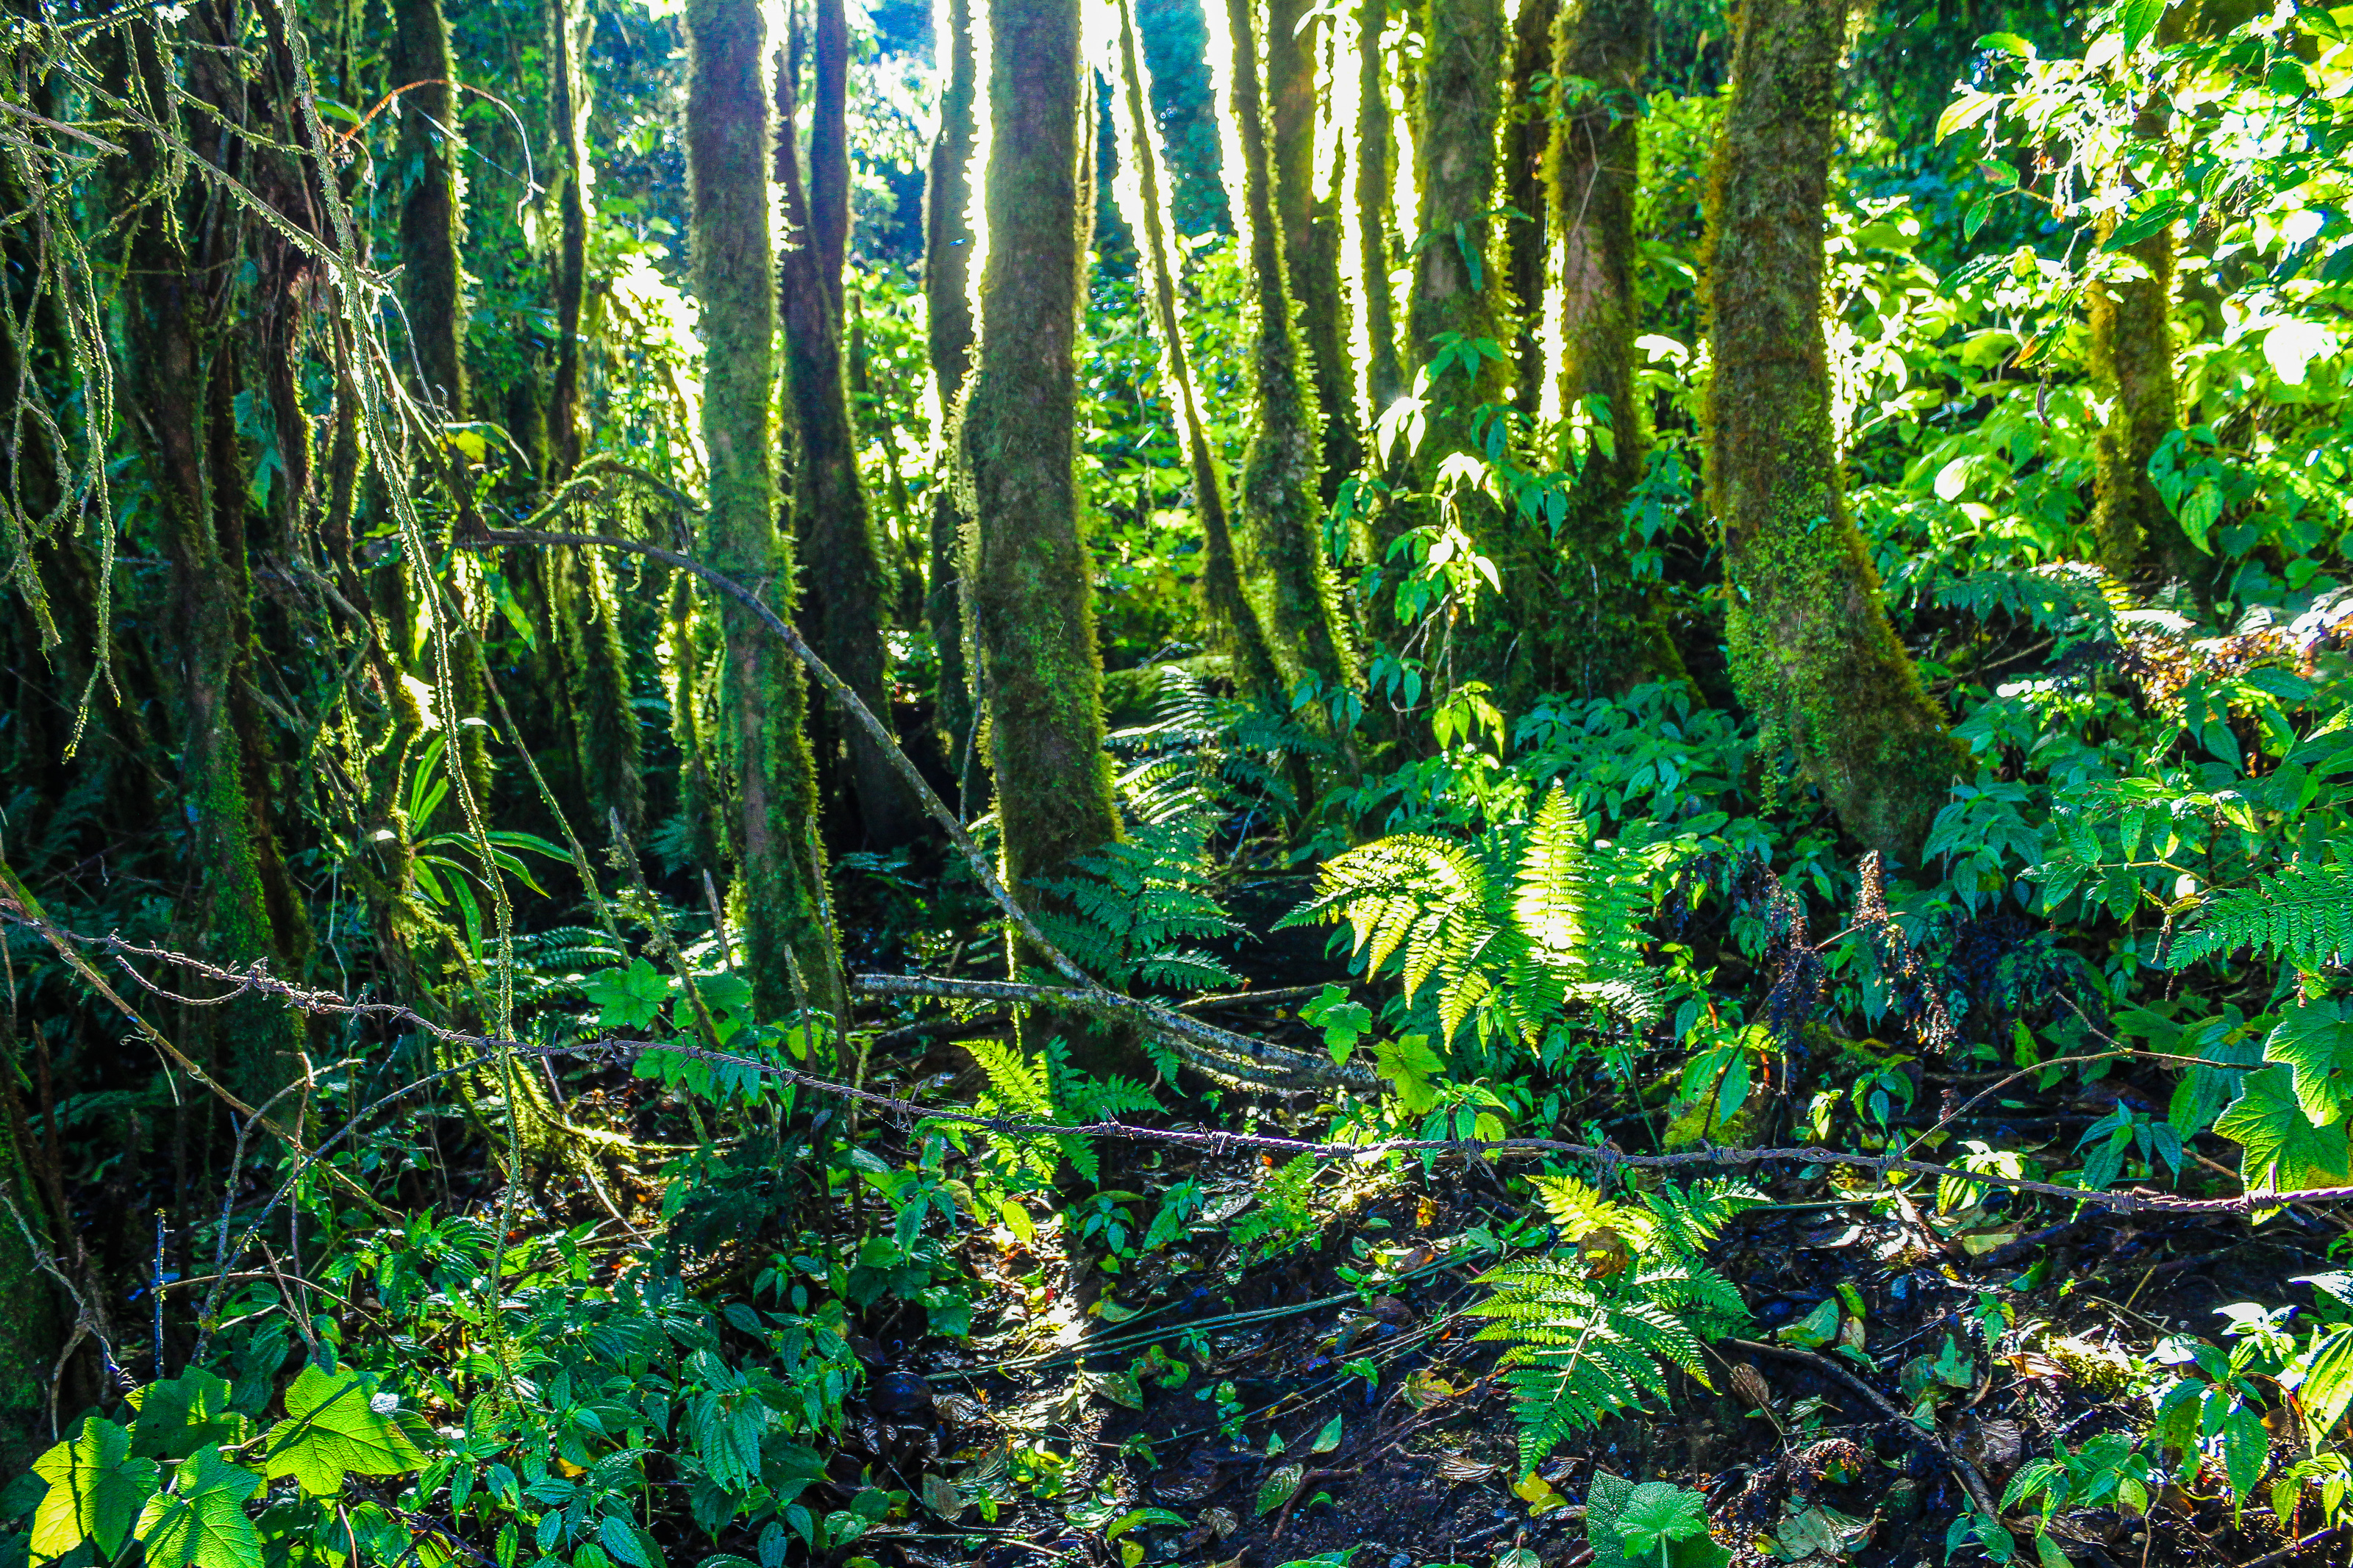
nature, park, forest, green, tree, wood, leaf, plant, thailand, chiangmai, landscape, natural, national, tropical, wild, inthanon, outdoor, rainforest, beautiful, environment, rain, evergreen, scenery, asia, travel, moss, sunshine, tourism, background, jungle, vegetation, tropical and subtropical coniferous forests, old growth forest, natural environment, nature reserve, valdivian temperate rain forest, terrestrial plant, Northern hardwood forest, temperate broadleaf and mixed forest, biome, woodland, natural landscape, spruce fir forest, riparian forest, ecoregion, plant community, vascular plant, woody plant, temperate coniferous forest, organism, grove, trunk, fern, ostrich fern, national park, state park